Biscayne Bay

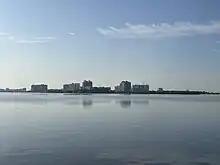
Biscayne Bay seen from Bayfront Park in Miami Shores

Biscayne Bay is a semi- or subtropical lagoon extending most of the length of Miami-Dade County, from North Miami Beach to the upper Florida Keys. Biscayne Bay, in the strictest sense, extends from a point between North Miami Beach and Sunny Isles Beach south to the Arsenicker Keys and the Cutter Bank just to the east of those islands. Many discussions about the lagoon include Dumfoundling Bay, a small lagoon just north of North Miami Beach, as part of Biscayne Bay, and include Card Sound and Barnes Sound, in southern Miami-Dade County adjacent to Key Largo, as either part of a system of connected lagoons including Biscayne Bay, or as part of Biscayne Bay itself. The lagoon is bordered on its west by the mainland of Florida, and is separated from the Atlantic Ocean to the east by a string of barrier islands in the northern part of the lagoon, a large shoal in the central section, and the northernmost of the Florida Keys in the south. The lagoon is about long from Dumfoundling Bay (25° 58′ North latitude) (north of North Miami Beach) to Card Sound, and another to Jewfish Creek (25° 24′ North latitude), if Card Sound and Barnes Sound are included in the lagoon. The lagoon is across at its widest point. The lagoon, from Dumfoundling Bay to the Arsenicker Keys, has a surface area of about . The larger lagoon, including Card Sound and Barnes Sound, has a surface area of about . It has an average depth of and, except where channels have been dredged, a maximum depth of .